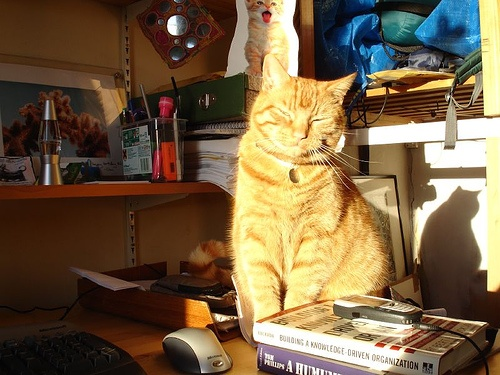
A cat sitting on a desk in front of a cat picture.
a cat sitting on a desk on a very sunny day
Car basking in sun sitting in front of a stack of books.
An orange cat sitting next to a mouse and keyboard.
an orange cat with it's eyes closed sitting next to books